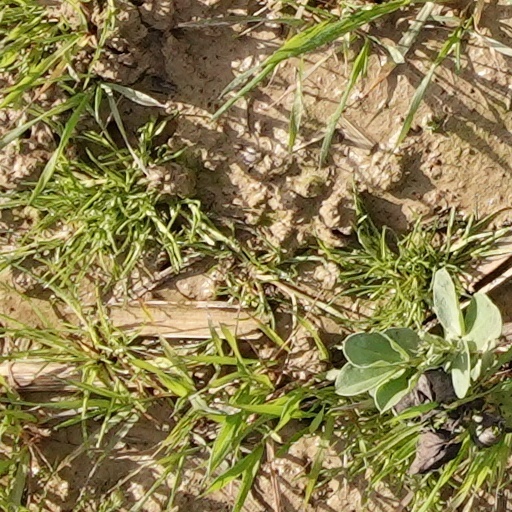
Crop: wheat